Miramar National Cemetery

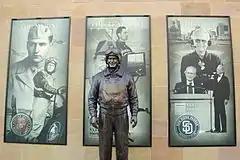
Statue of Coleman at Petco Park.

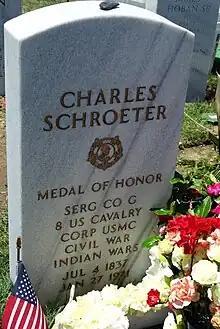
Grave marker of Charles Schroeter – Medal of Honor – Section 3-1052 – Miramar National Cemetery

Burial in Miramar National Cemetery is available for eligible veterans, their spouses and dependents at no cost to the family and includes the gravesite, grave-liner, opening and closing of the grave, a headstone or marker, and perpetual care as part of a national shrine. For veterans, benefits may also include a burial flag (with case for active duty), and military funeral honors. Family members and other loved ones of deceased veterans may request Presidential Memorial Certificates.